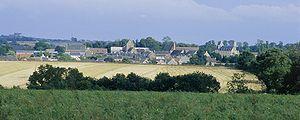
Fresney-le-Puceux est une commune française, située dans le département du Calvados en région Normandie, peuplée de 822 habitants.